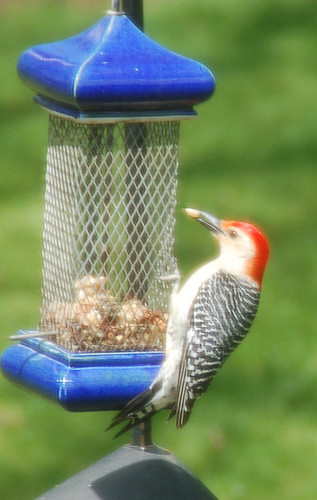
a medium sized bird with a grey belly, red tipped head, and bars of white and black on the wings
this tiny bird has a red head, and brown and white wings.
this bird has a red crown and nape, with a black back with white stripes.
white breast and bellied bird with red crown and black and white primaries
this bird has a black and white speckled back and wing with a red crown and long pointy bill.
this bird is white with black and red and has a long, pointy beak.
this white bird has a red crown and nape, black and white barred wings and a thick black bill with a light tip.
a small bird with a white breast and a red crown.
this bird has a red crown, black and white primaries, and a white belly.
red crown and nape, white throat, breast and abdomen; black and white striping on winglets; long bill, short tarsus
Species: Red Bellied Woodpecker